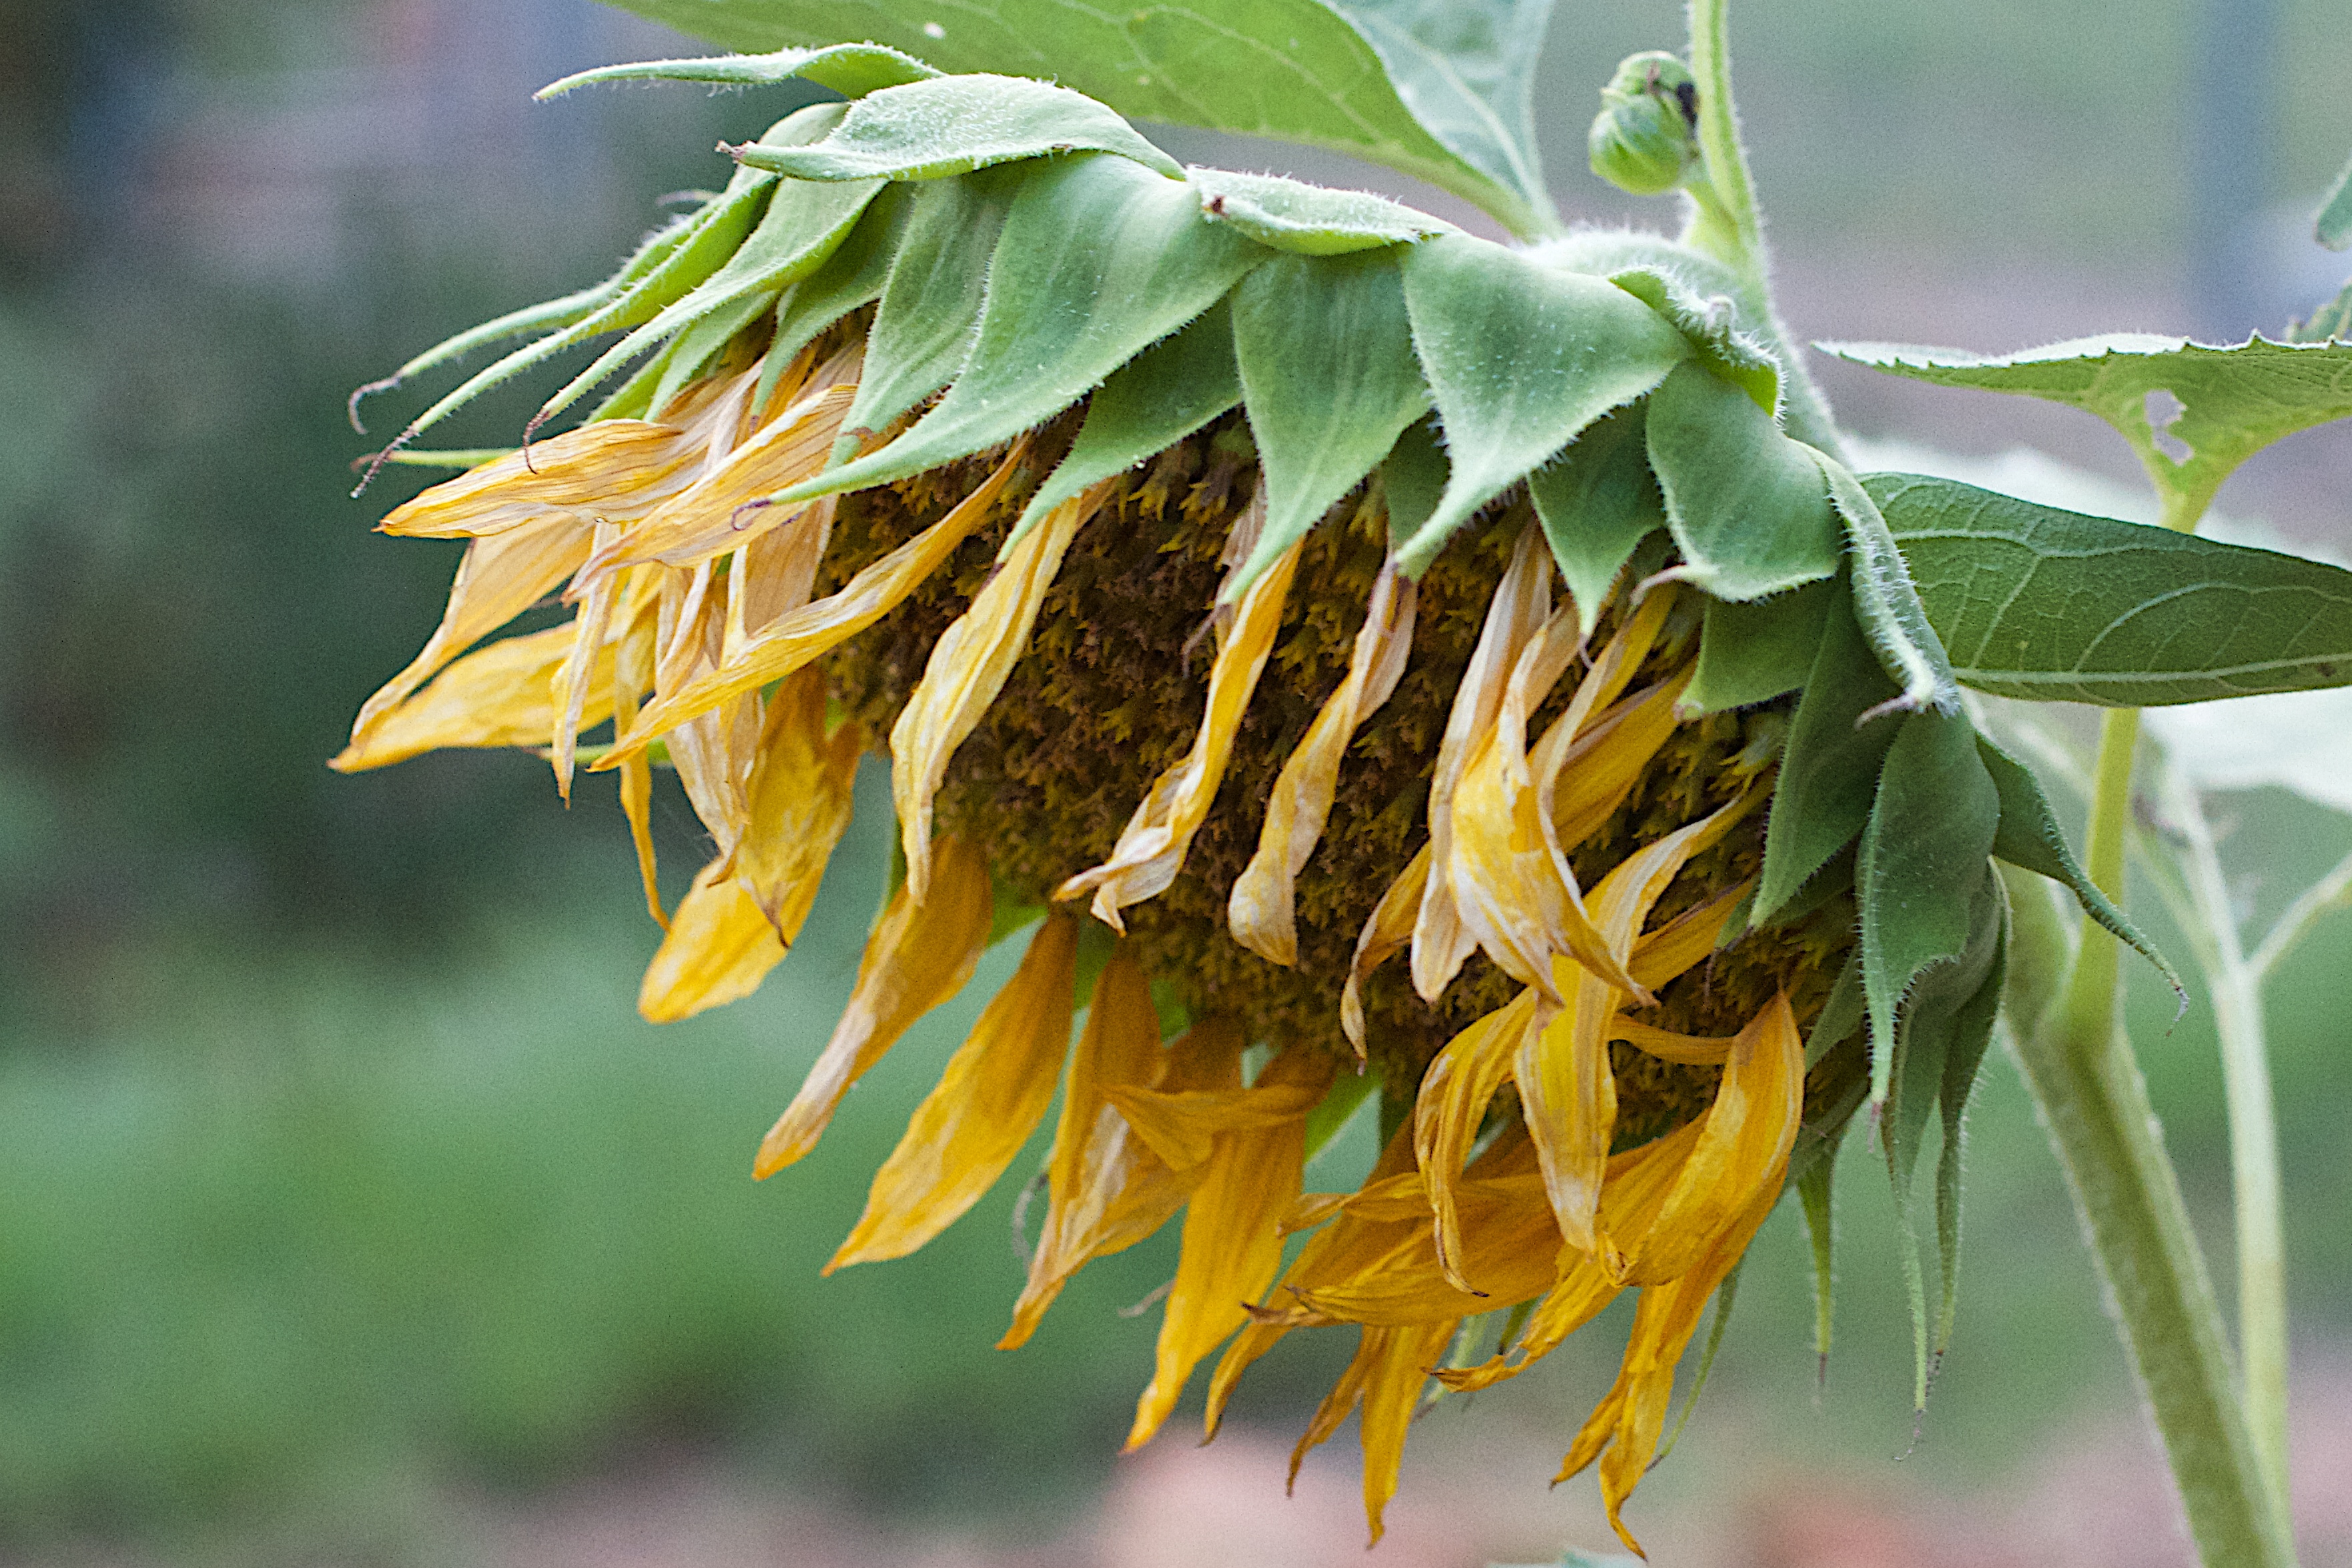
tree, plant, leaf, flower, food, green, produce, autumn, botany, flora, sunflower, wildflower, shrub, macro photography, flowering plant, daisy family, plant stem, woody plant, land plant, thorns spines and prickles